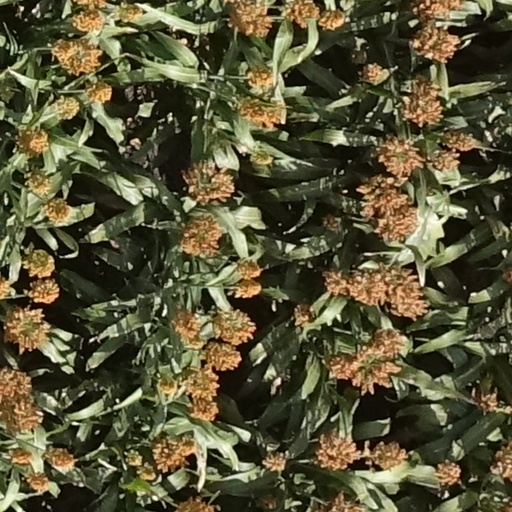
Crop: sorghum